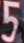
Number: 5